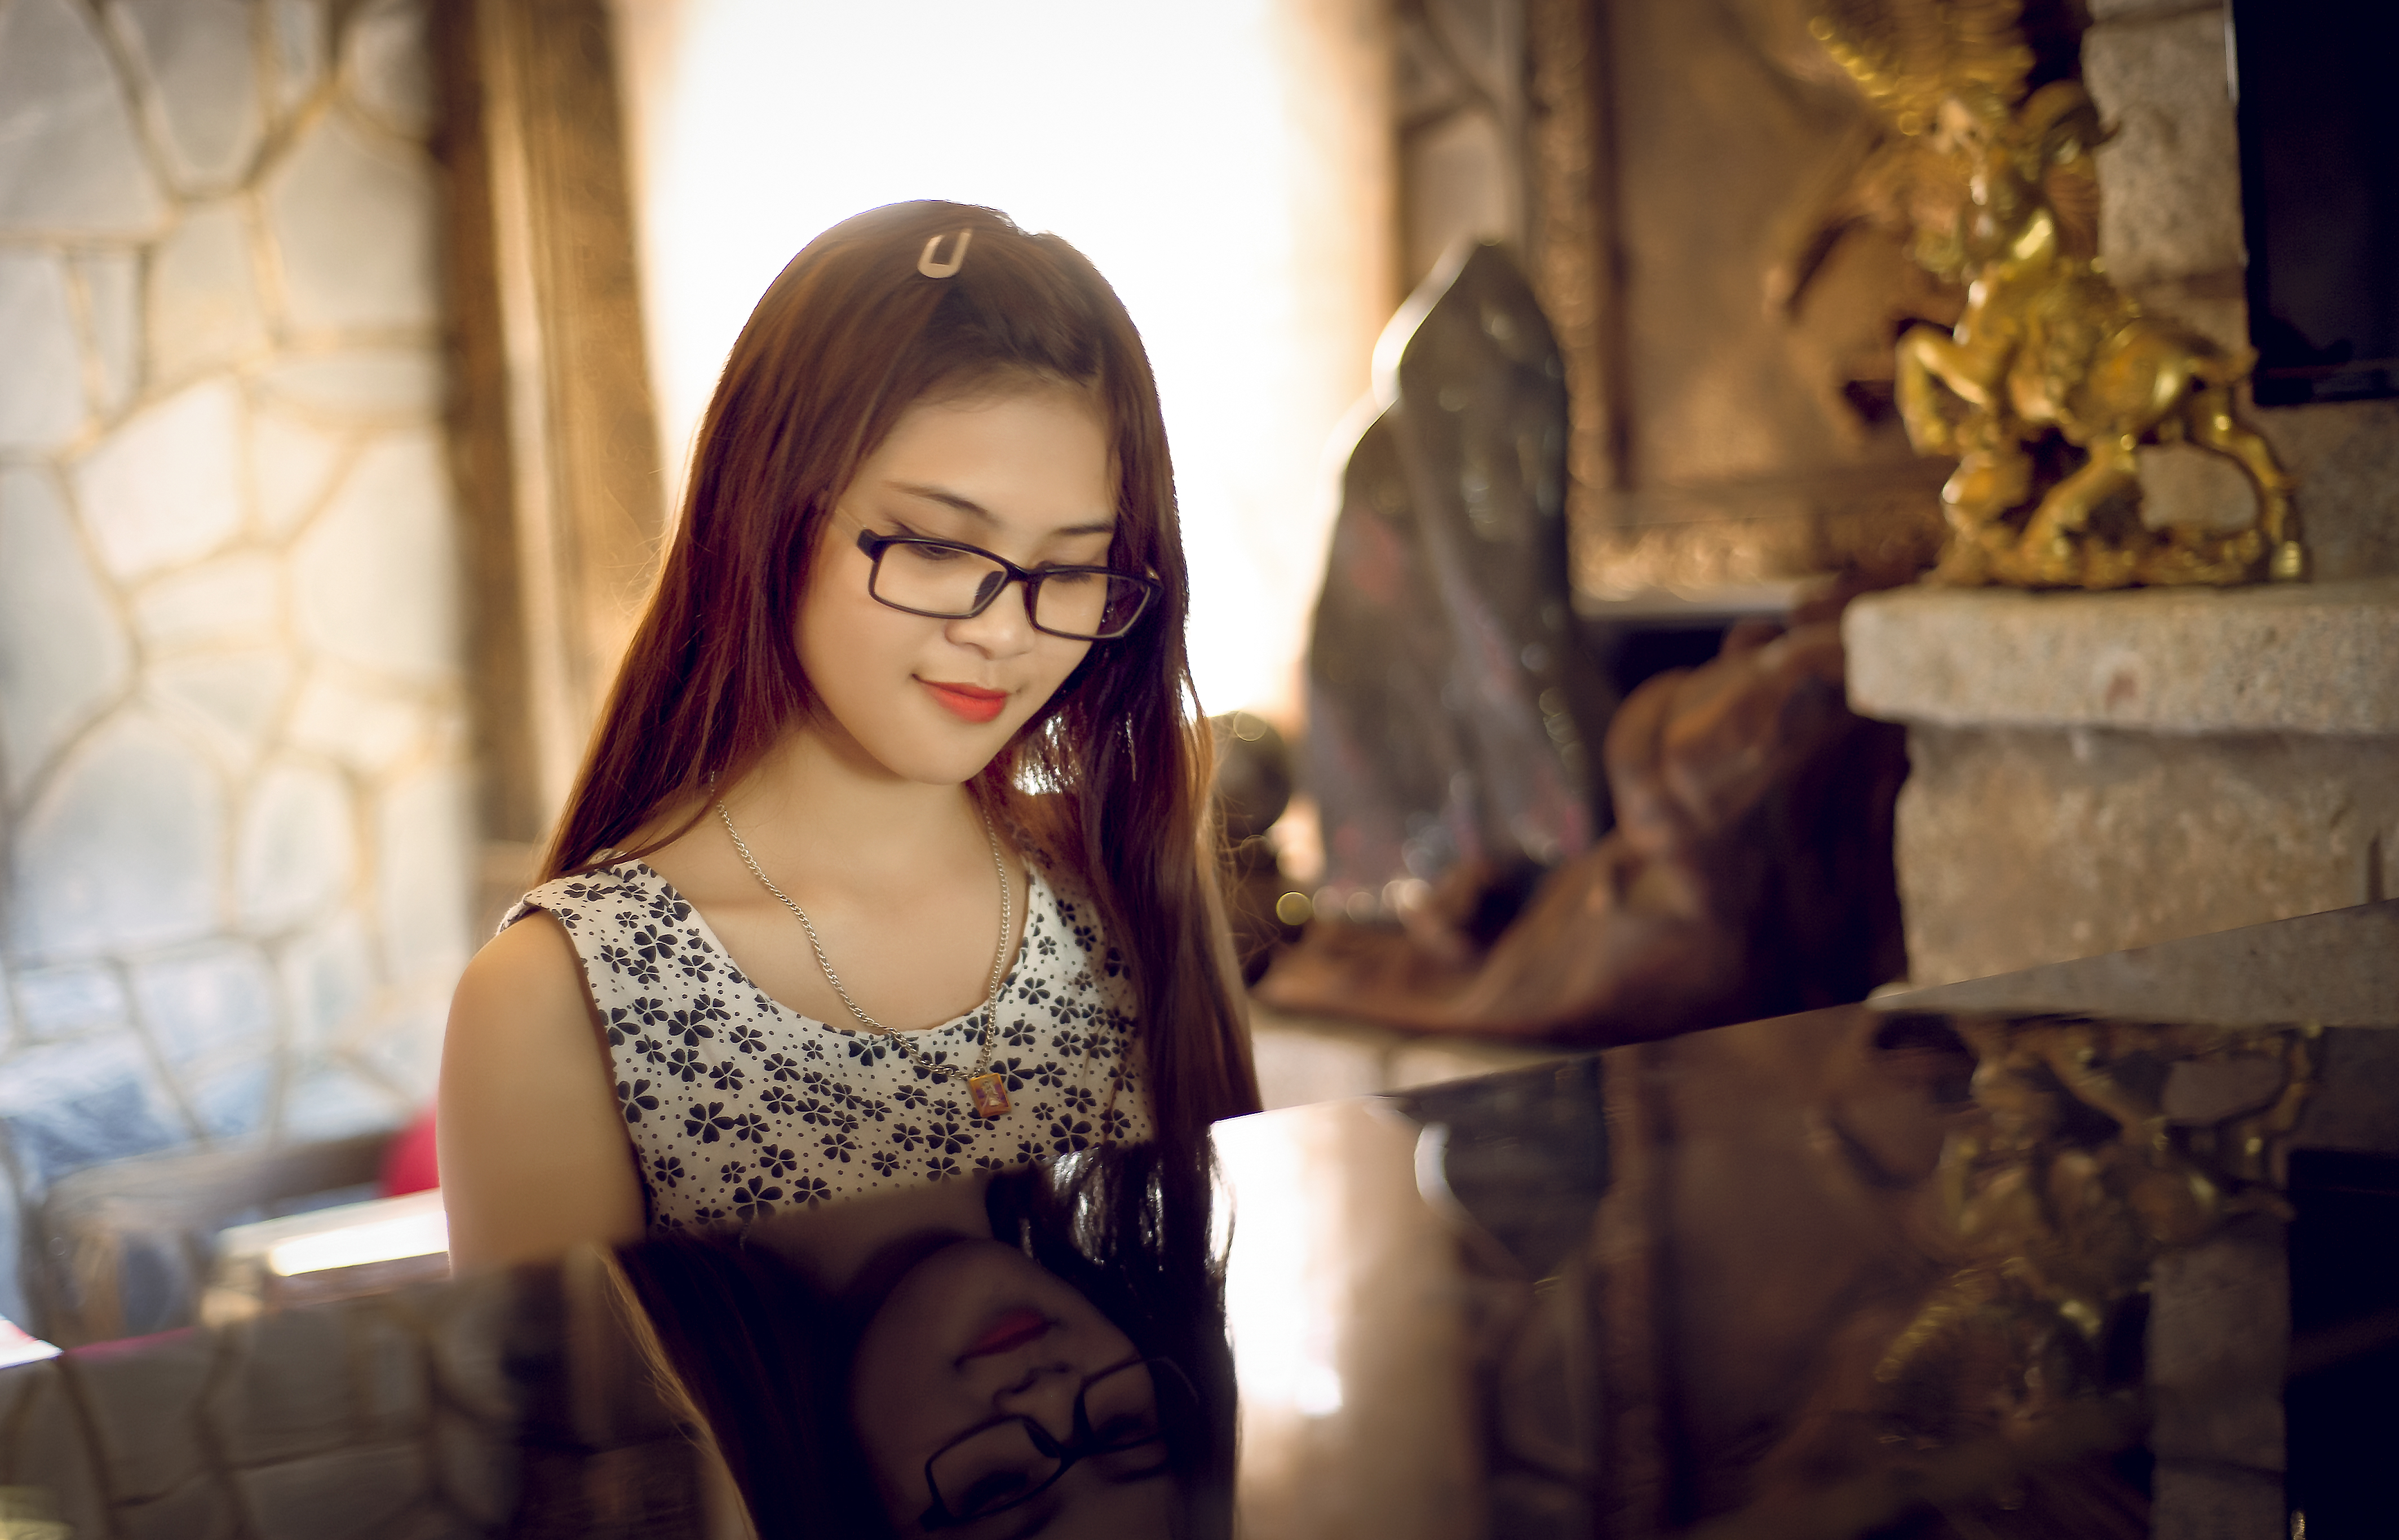
person, girl, woman, photography, portrait, model, fashion, lady, dress, photograph, beauty, photo shoot